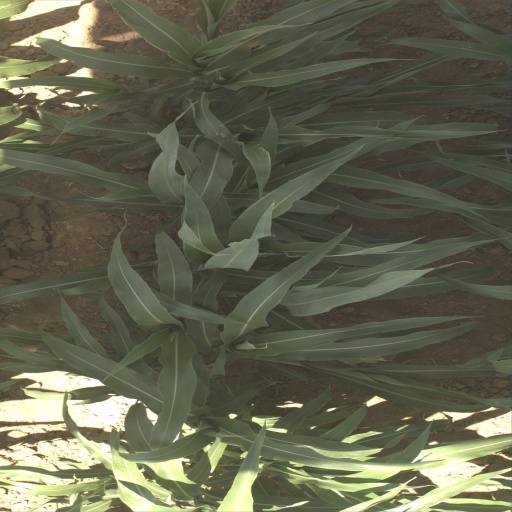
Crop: sorghum